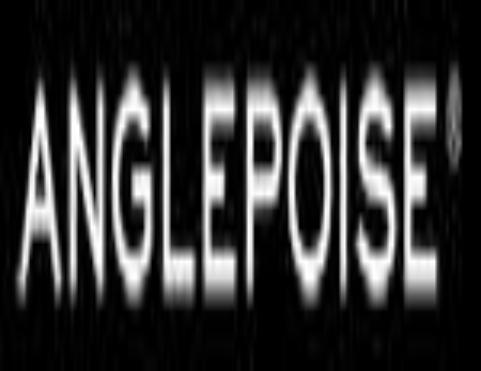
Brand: anglepoise
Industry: Necessities